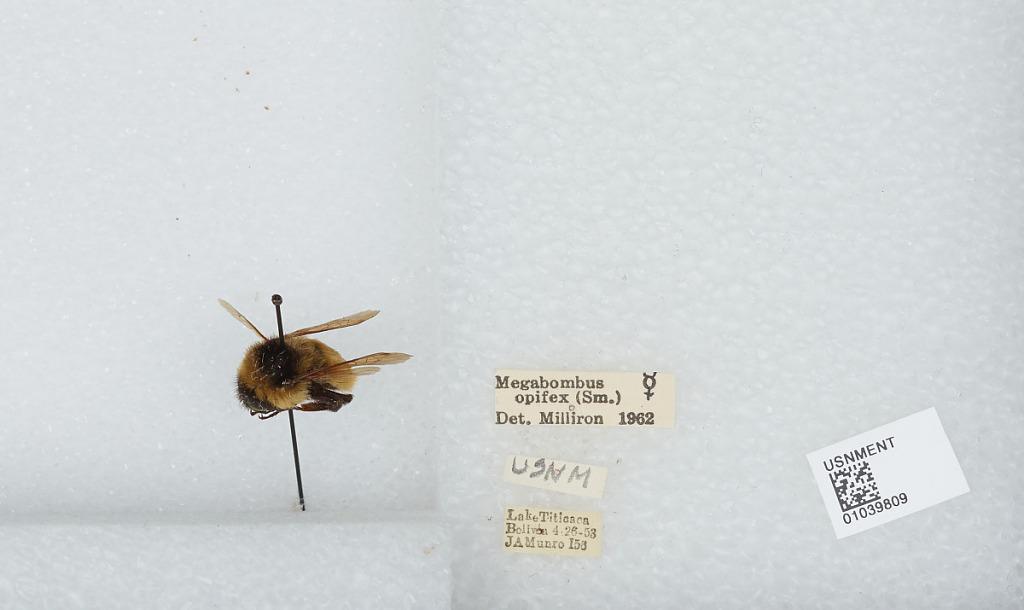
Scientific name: Bombus (Megabombus) opifex Smith
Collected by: J. Munro
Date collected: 1953-4-26
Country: Bolivia
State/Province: La Paz
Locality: Lake Titicaca
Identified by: Milliron